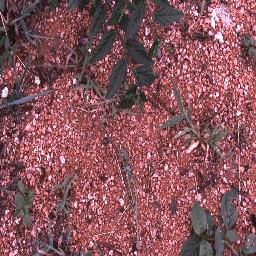
Label: negative